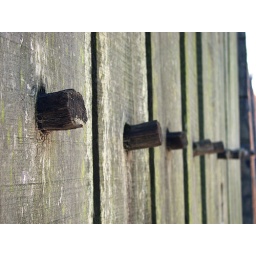
The wooden pegs that hold the boards of the wooden fence around Jamestown to the cross pieces. They're also known as trunnels